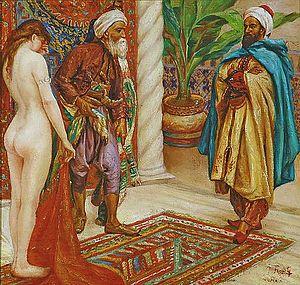
La traite des Blanches consiste à entraîner ou détourner des femmes d'origine européenne ou autres pour les livrer à la prostitution forcée. Ce système est parfois défini comme esclavage sexuel et fait partie du trafic de femmes.
La traite arabe, sous-ensemble principal de la traite orientale, désigne le commerce des êtres humains du VIIIᵉ siècle jusqu'à nos jours, sur un territoire qui comprend et déborde largement l'aire arabe.